Thoissia

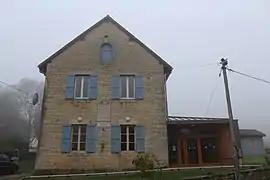
The town hall in Thoissia

Thoissia is a commune in the Jura department in the Bourgogne-Franche-Comté region in eastern France.